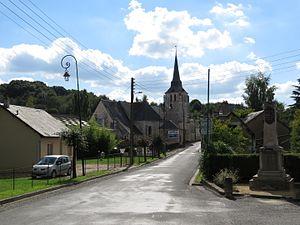
Église de Saint-Germain-d'Arcé.
Saint-Germain-d'Arcé est une commune française, située dans le département de la Sarthe en région Pays de la Loire, peuplée de 335 habitants.
La liste des églises de la Sarthe recense de la manière la plus complète possible les églises, cathédrale et basilique situées dans le département français de la Sarthe.